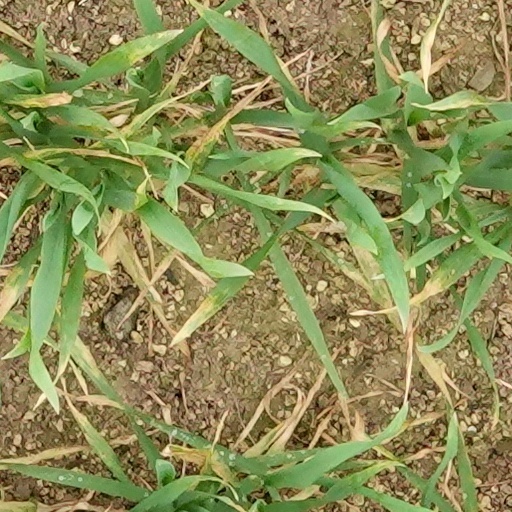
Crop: wheat